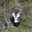
Label: skunk